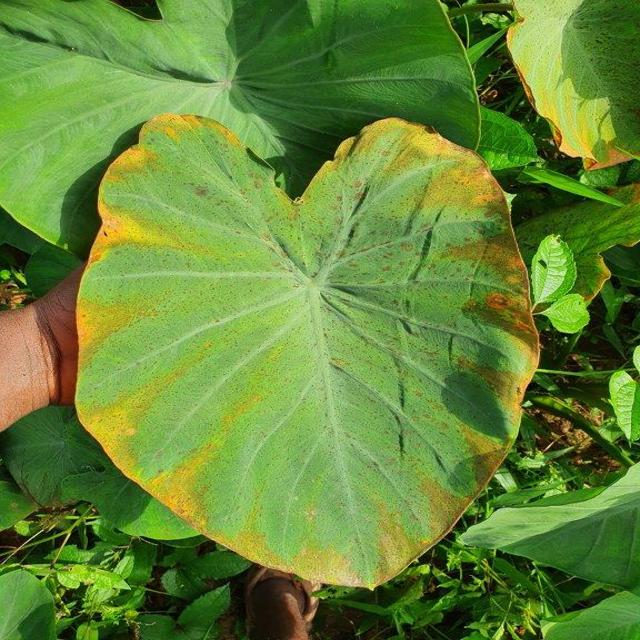
Label: Mid_Blight